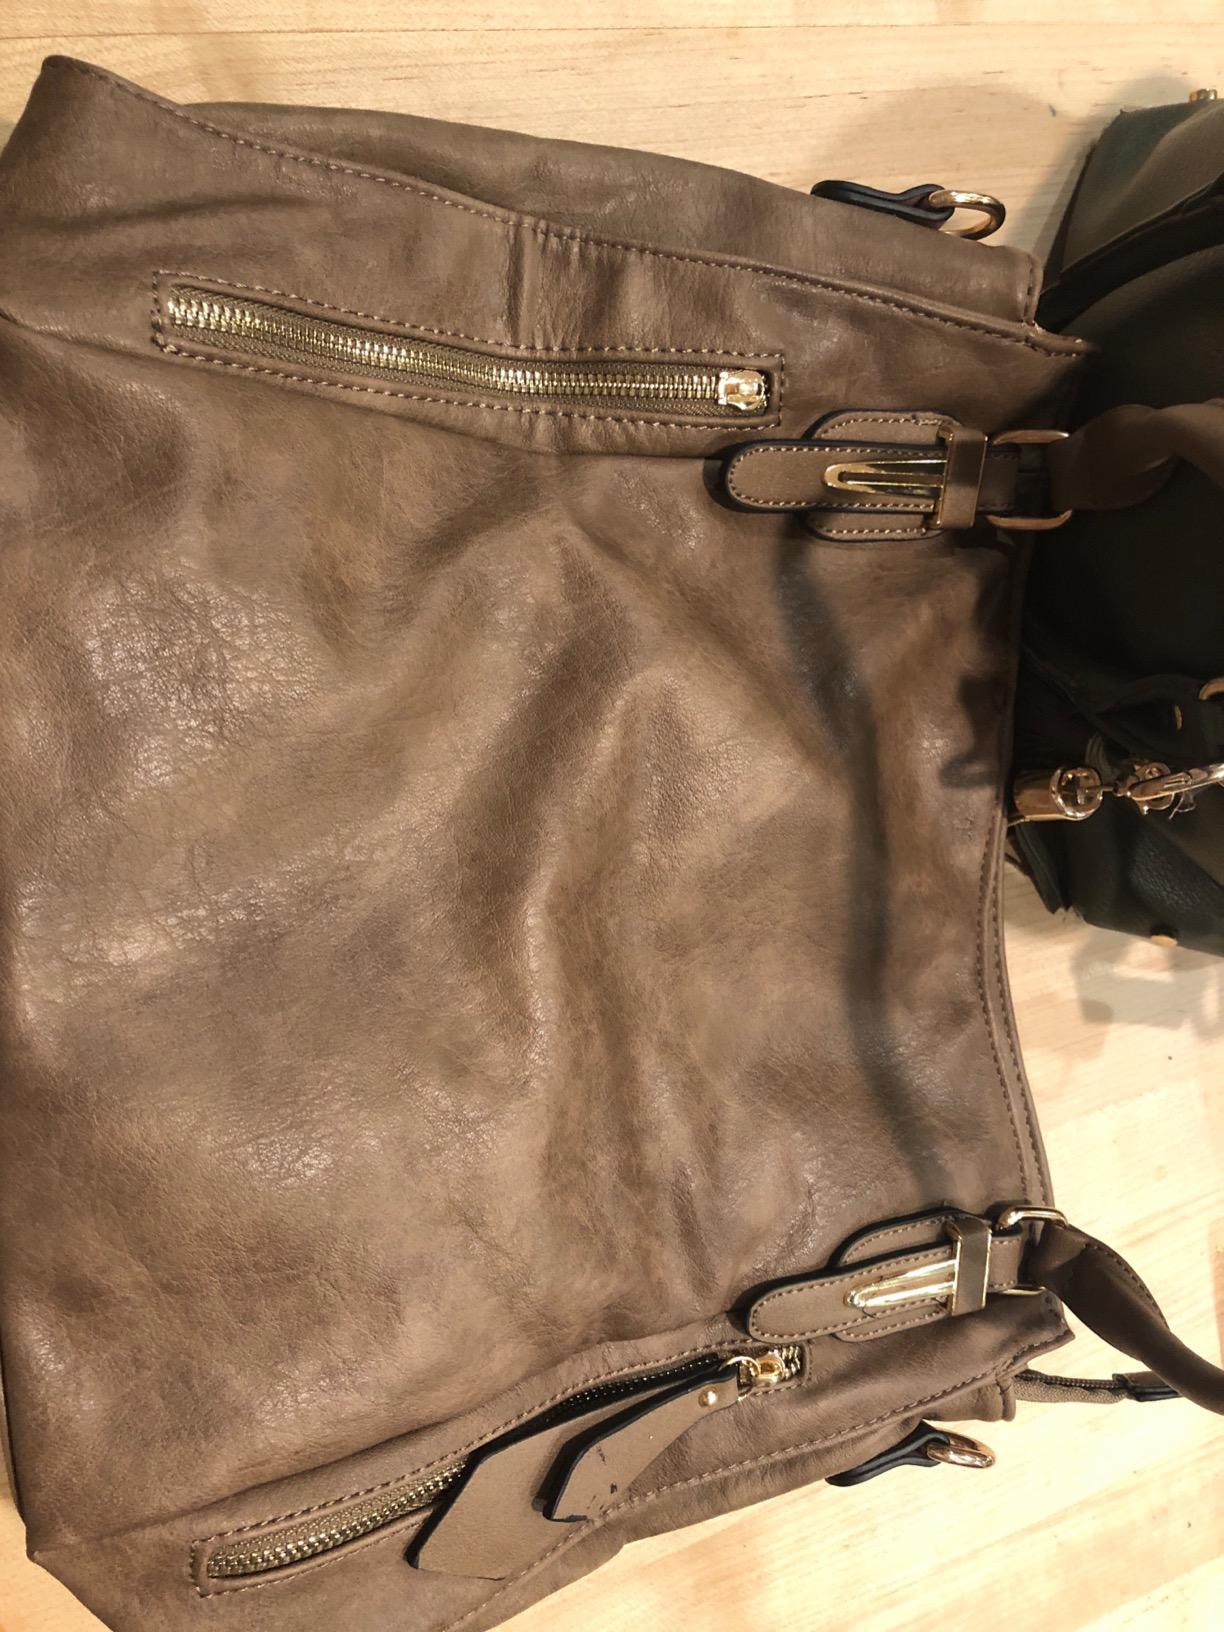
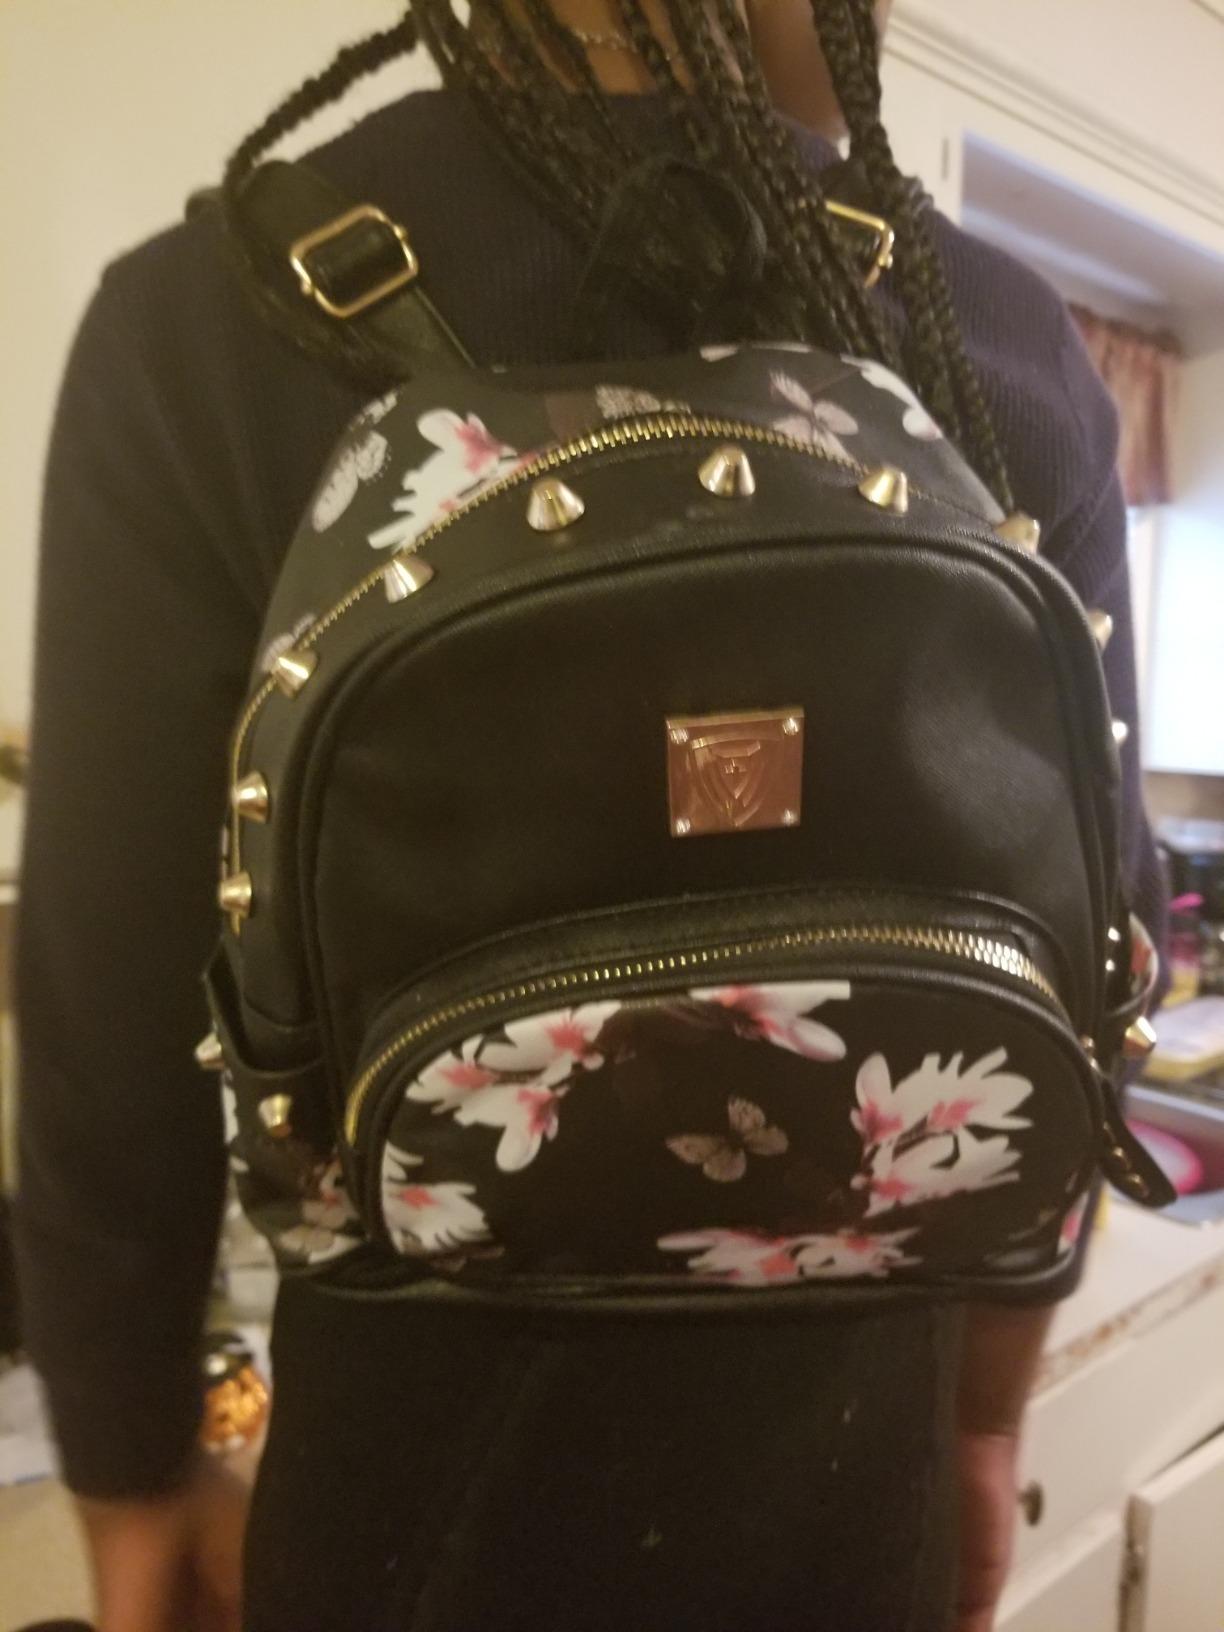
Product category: accessories_handbag
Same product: no